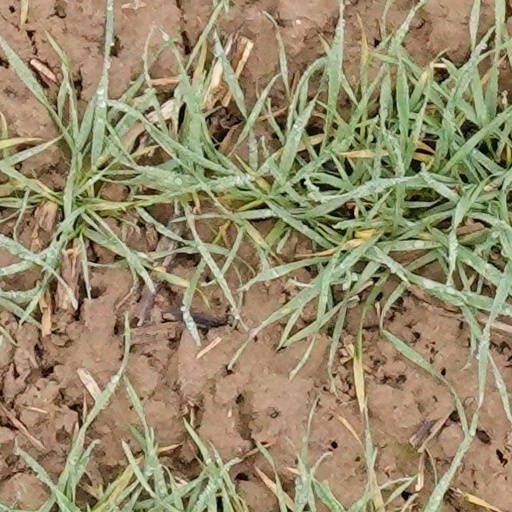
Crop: wheat